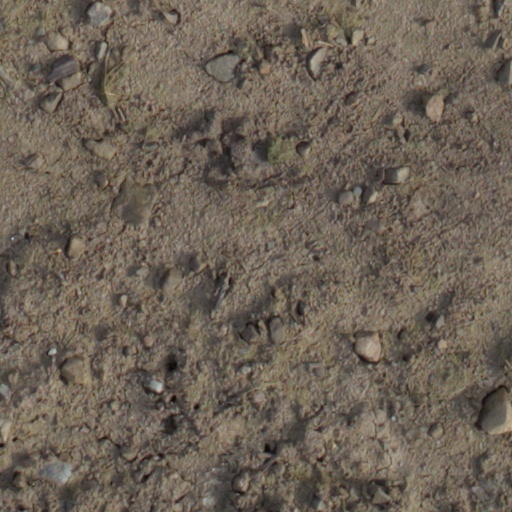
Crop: wheat